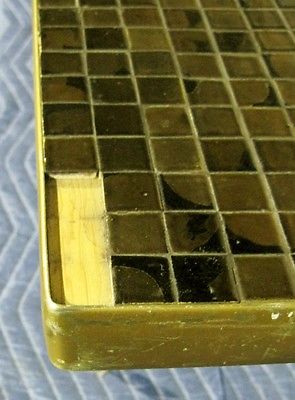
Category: table